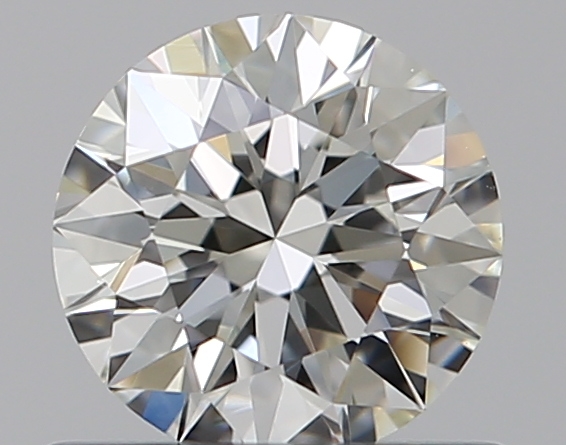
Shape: round
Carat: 0.52
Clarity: VVS2
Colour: I
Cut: EX
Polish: EX
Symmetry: EX
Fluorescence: N
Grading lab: GIA
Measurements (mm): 5.14 x 5.17 x 3.22